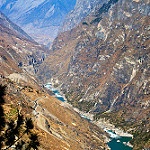
Label: mountain